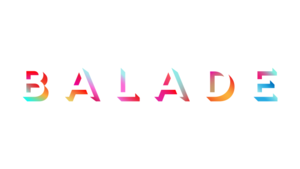
Le logo pour l'émission Balade
Balade est une série télévisée canadienne produite par Machine Gum Productions et diffusée sur les ondes d'Unis.